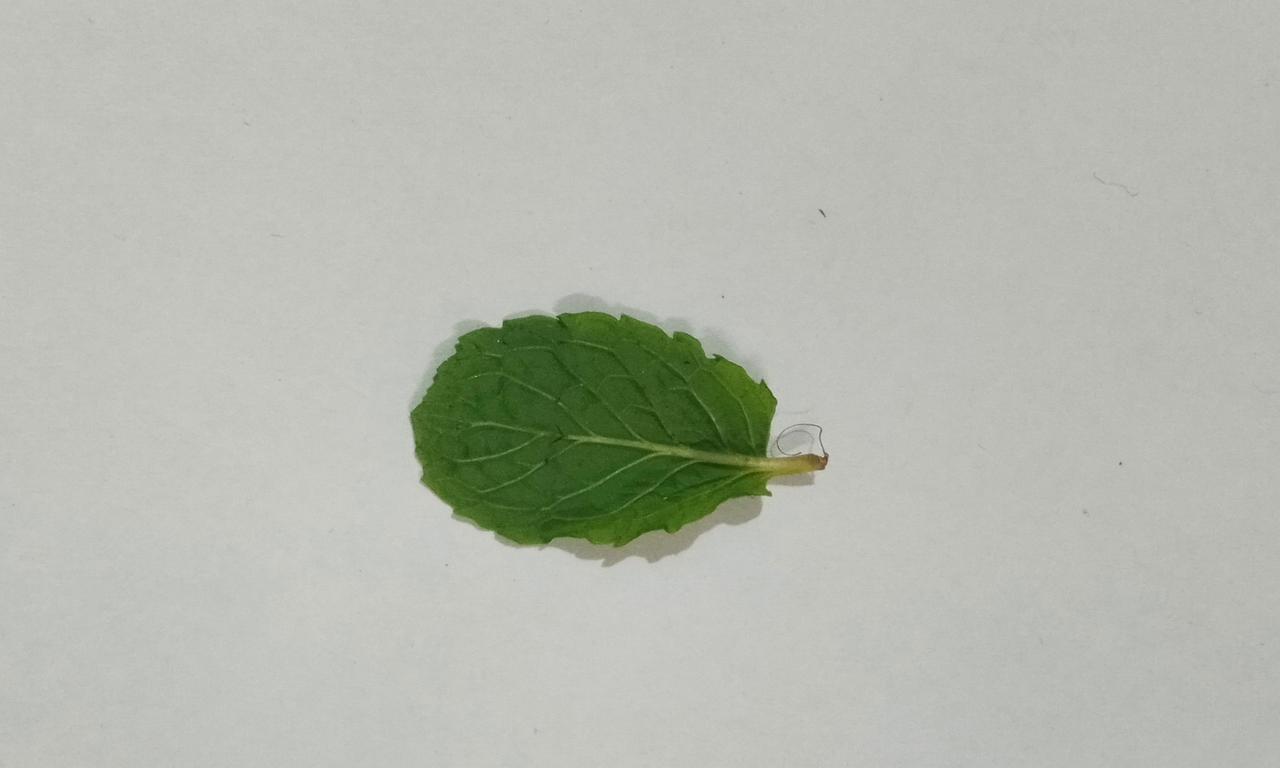
Label: Fresh